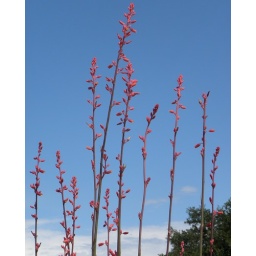
red yucca blooms reaching into the sky this morning near the entrance to the park